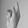
ASL letter: K